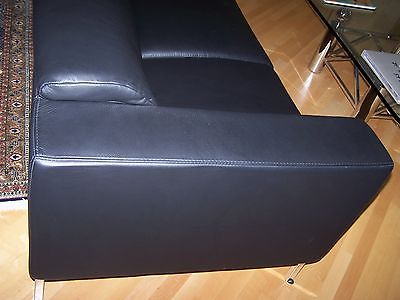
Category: sofa